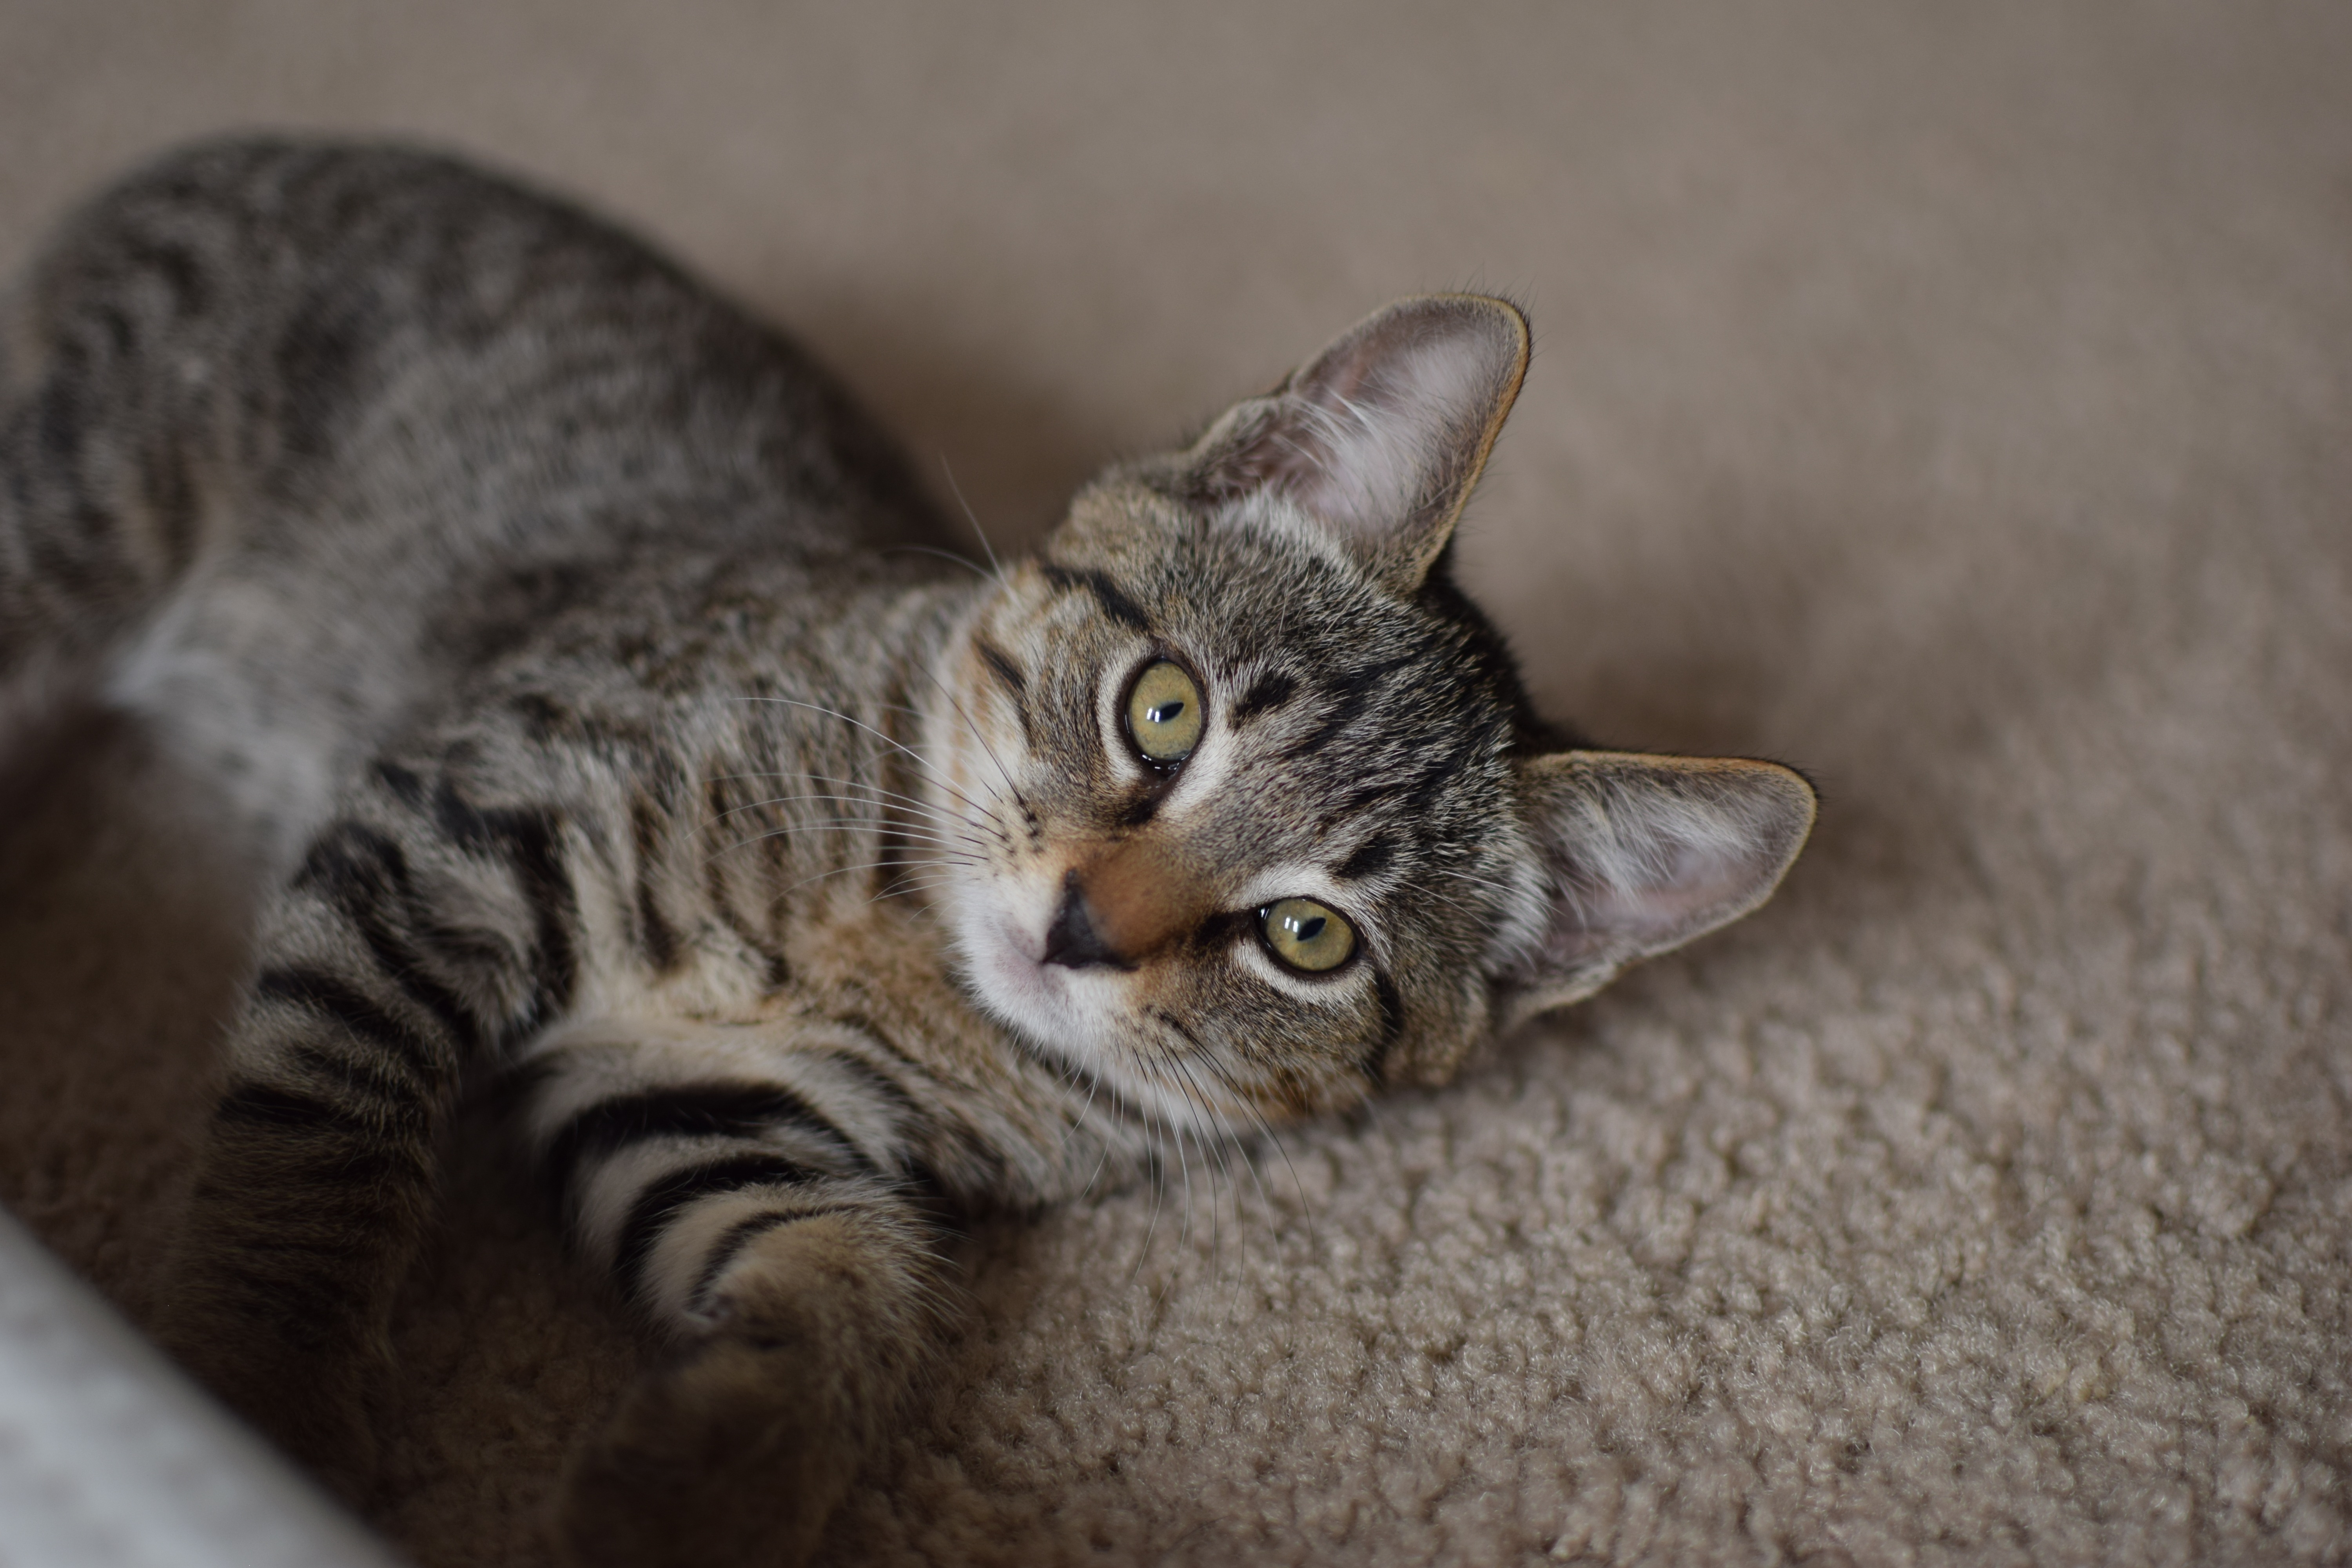
animal, pet, fur, kitten, cat, indoor, mammal, fauna, relaxing, whiskers, vertebrate, lounging, tabby cat, bengal, european shorthair, wild cat, small to medium sized cats, cat like mammal, domestic short haired cat, pixie bob, toyger